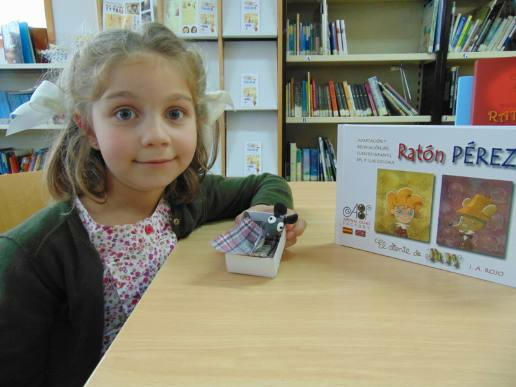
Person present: Yes